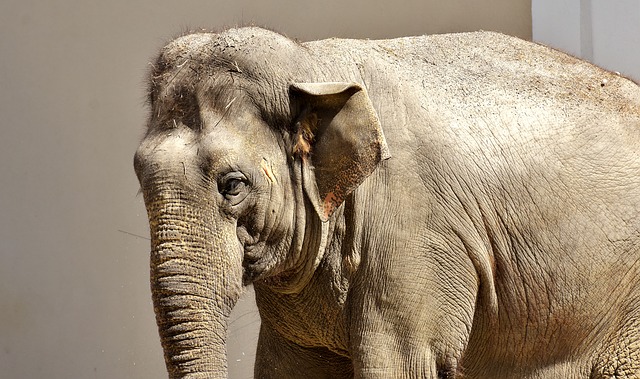
Label: elephant